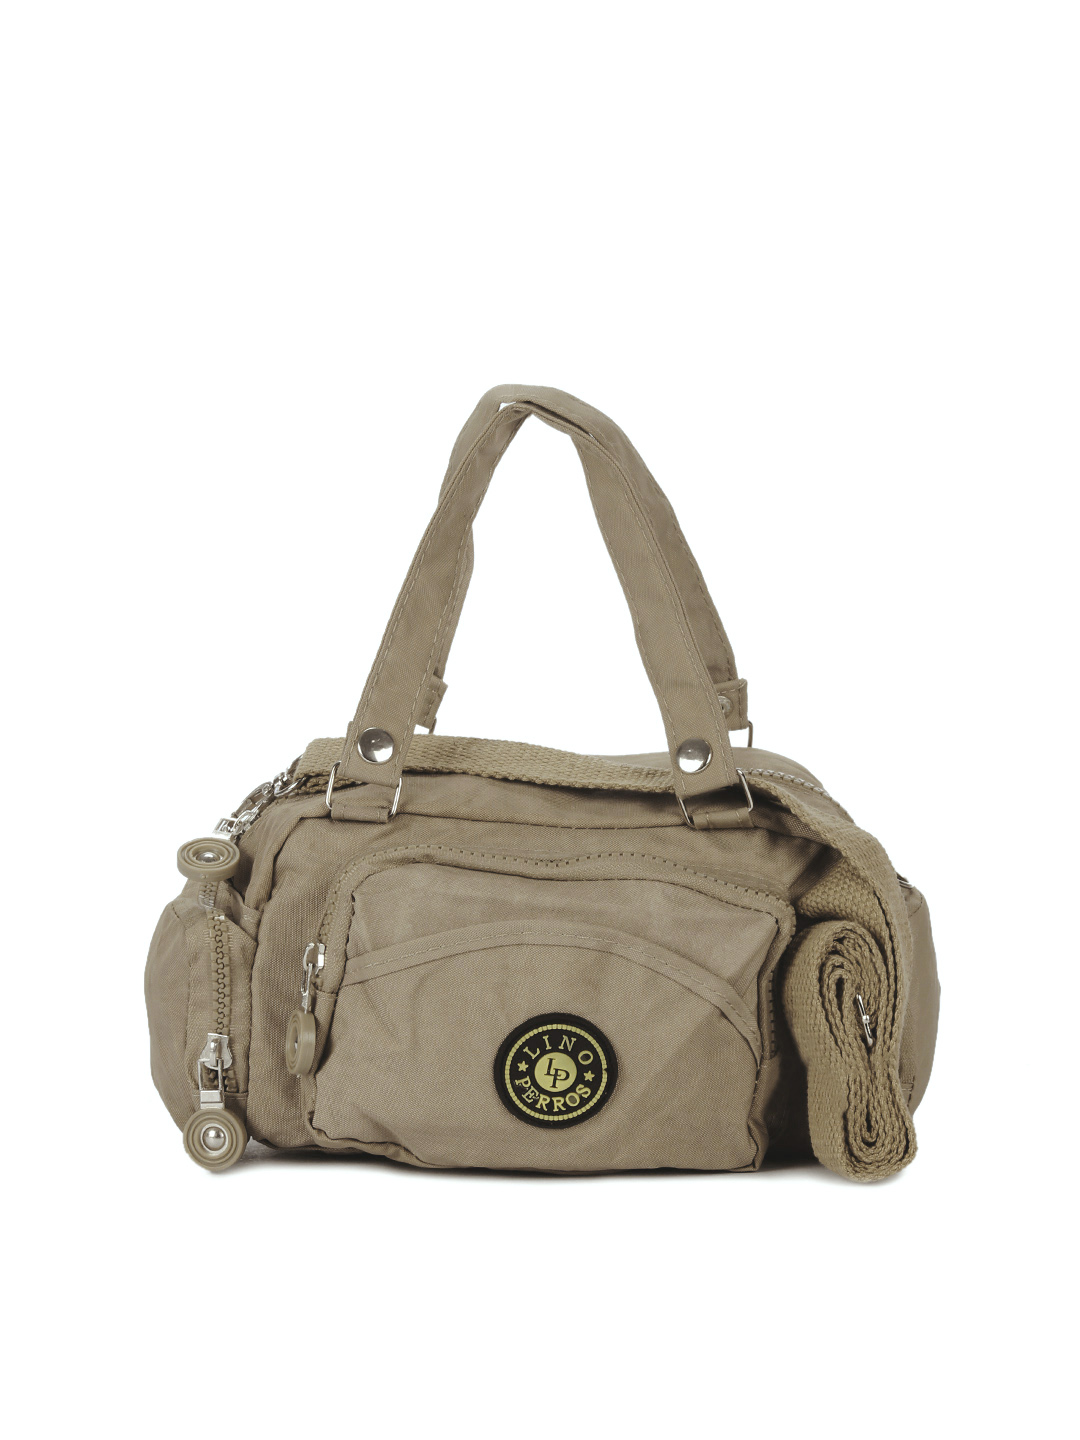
Lino Perros Women Beige Handbag
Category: Accessories / Bags / Handbags
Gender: Women
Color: Beige
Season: Summer 2012
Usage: Casual